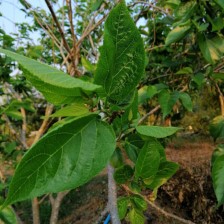
Variety: TaiwanMeacho